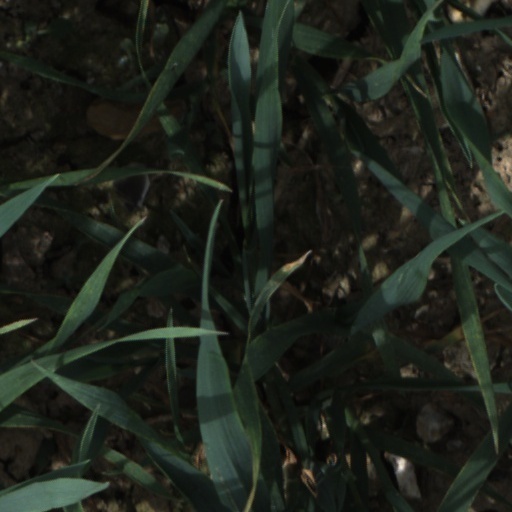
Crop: wheat